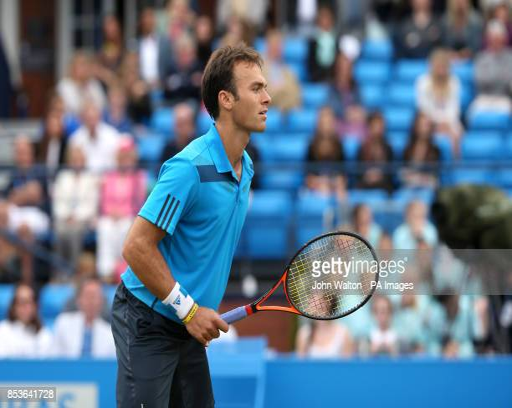
tennis player is all smiles during the rally for event